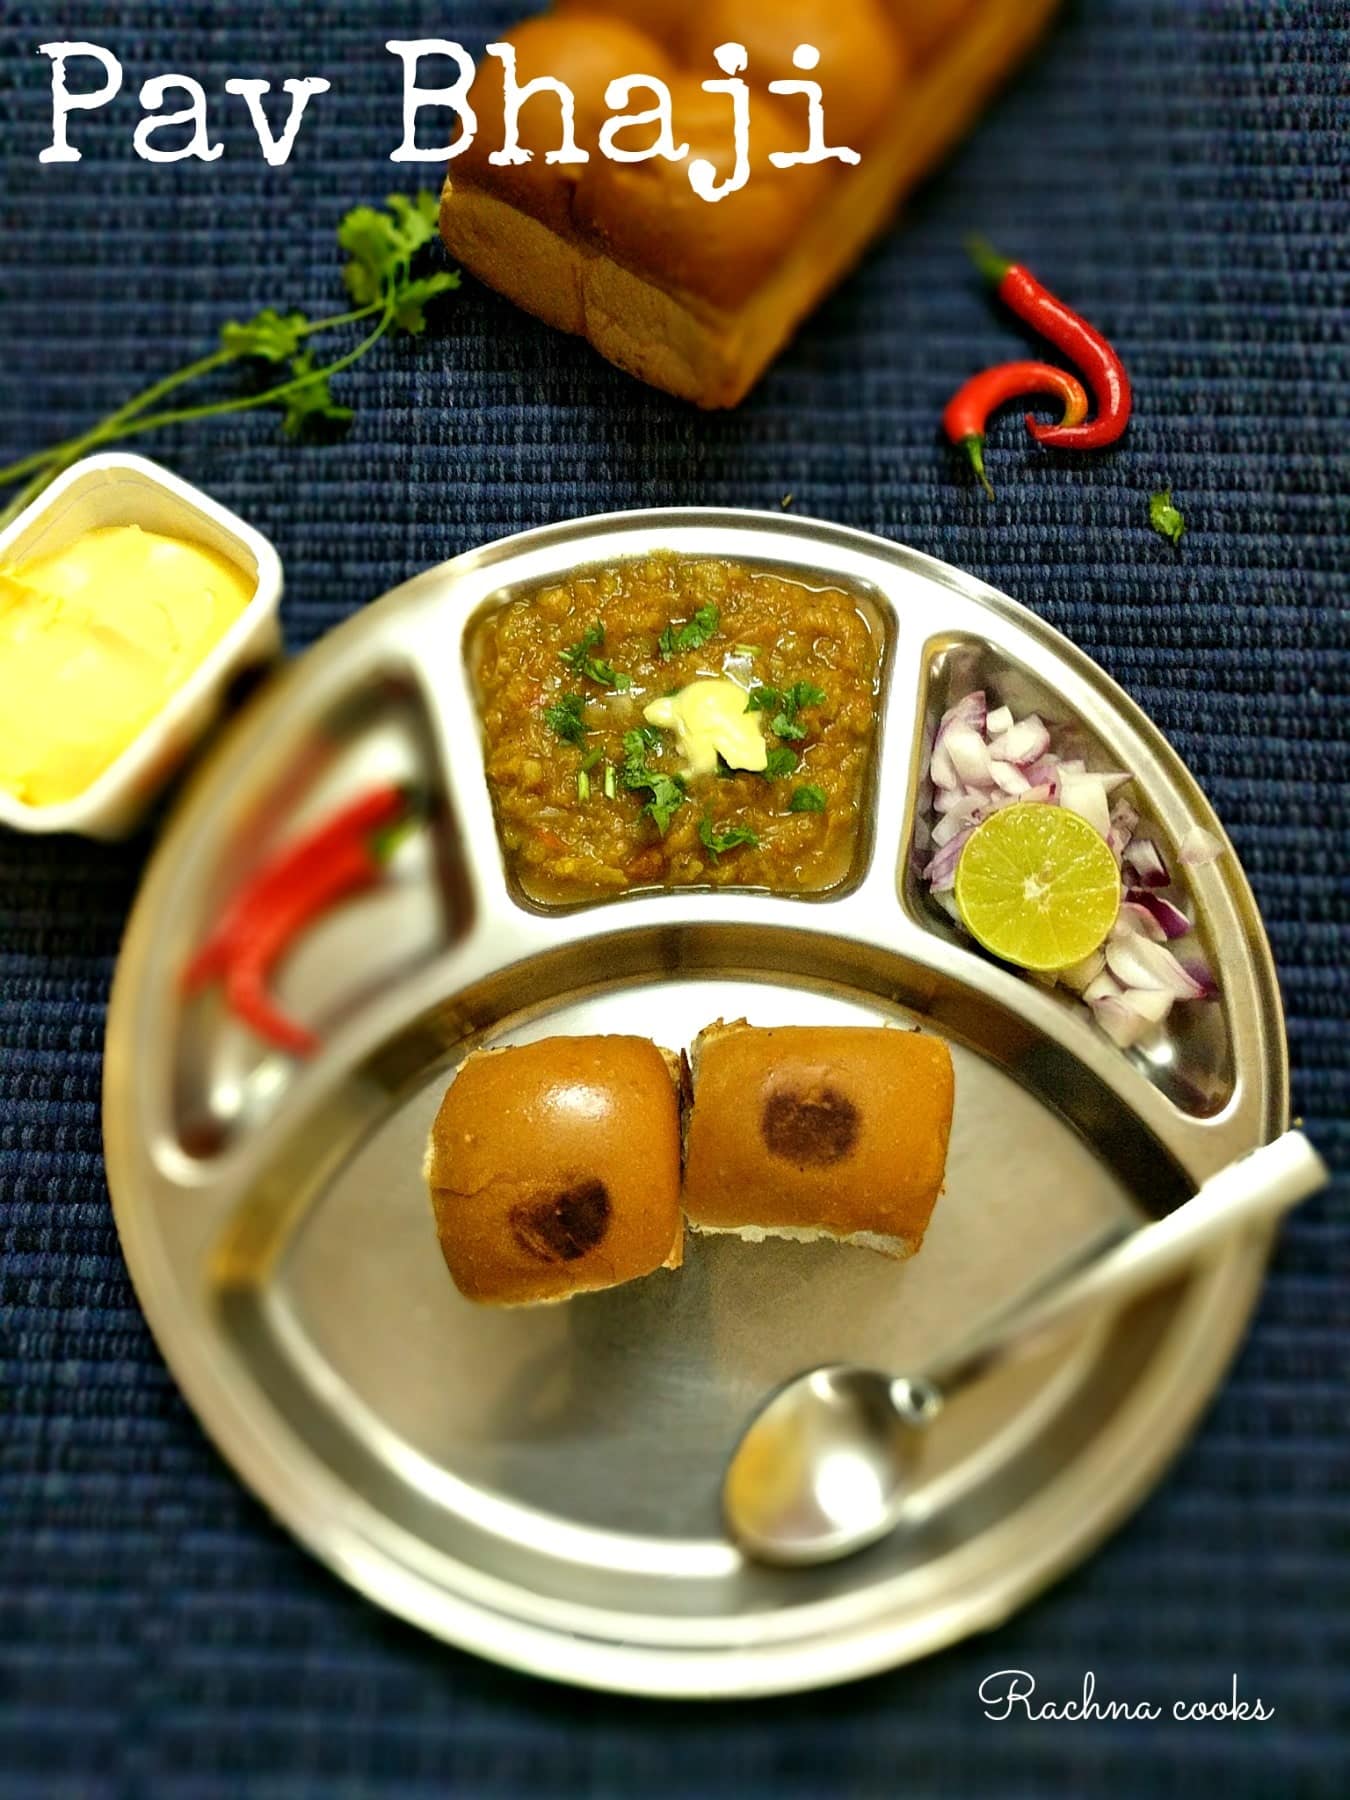
Dish: pav_bhaji